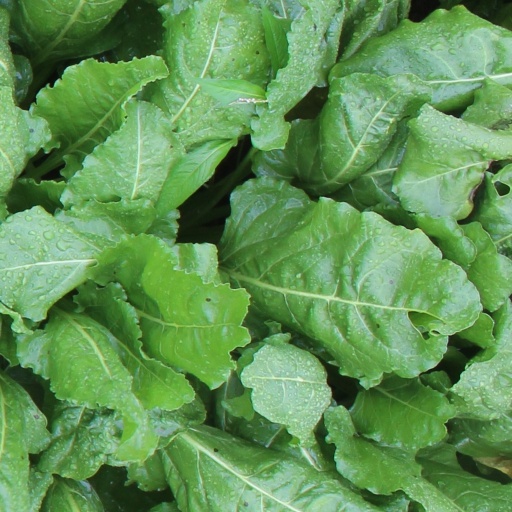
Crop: sugar beet